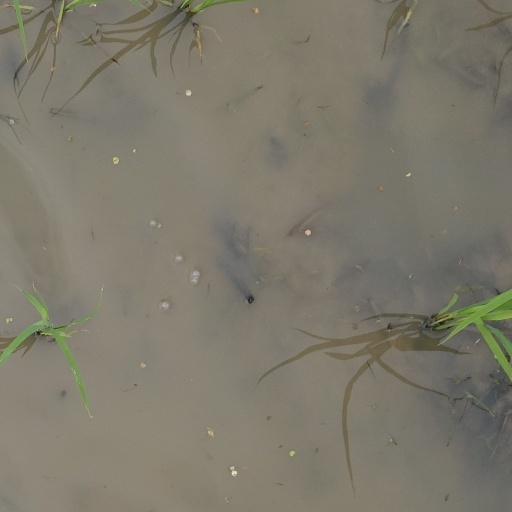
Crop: rice